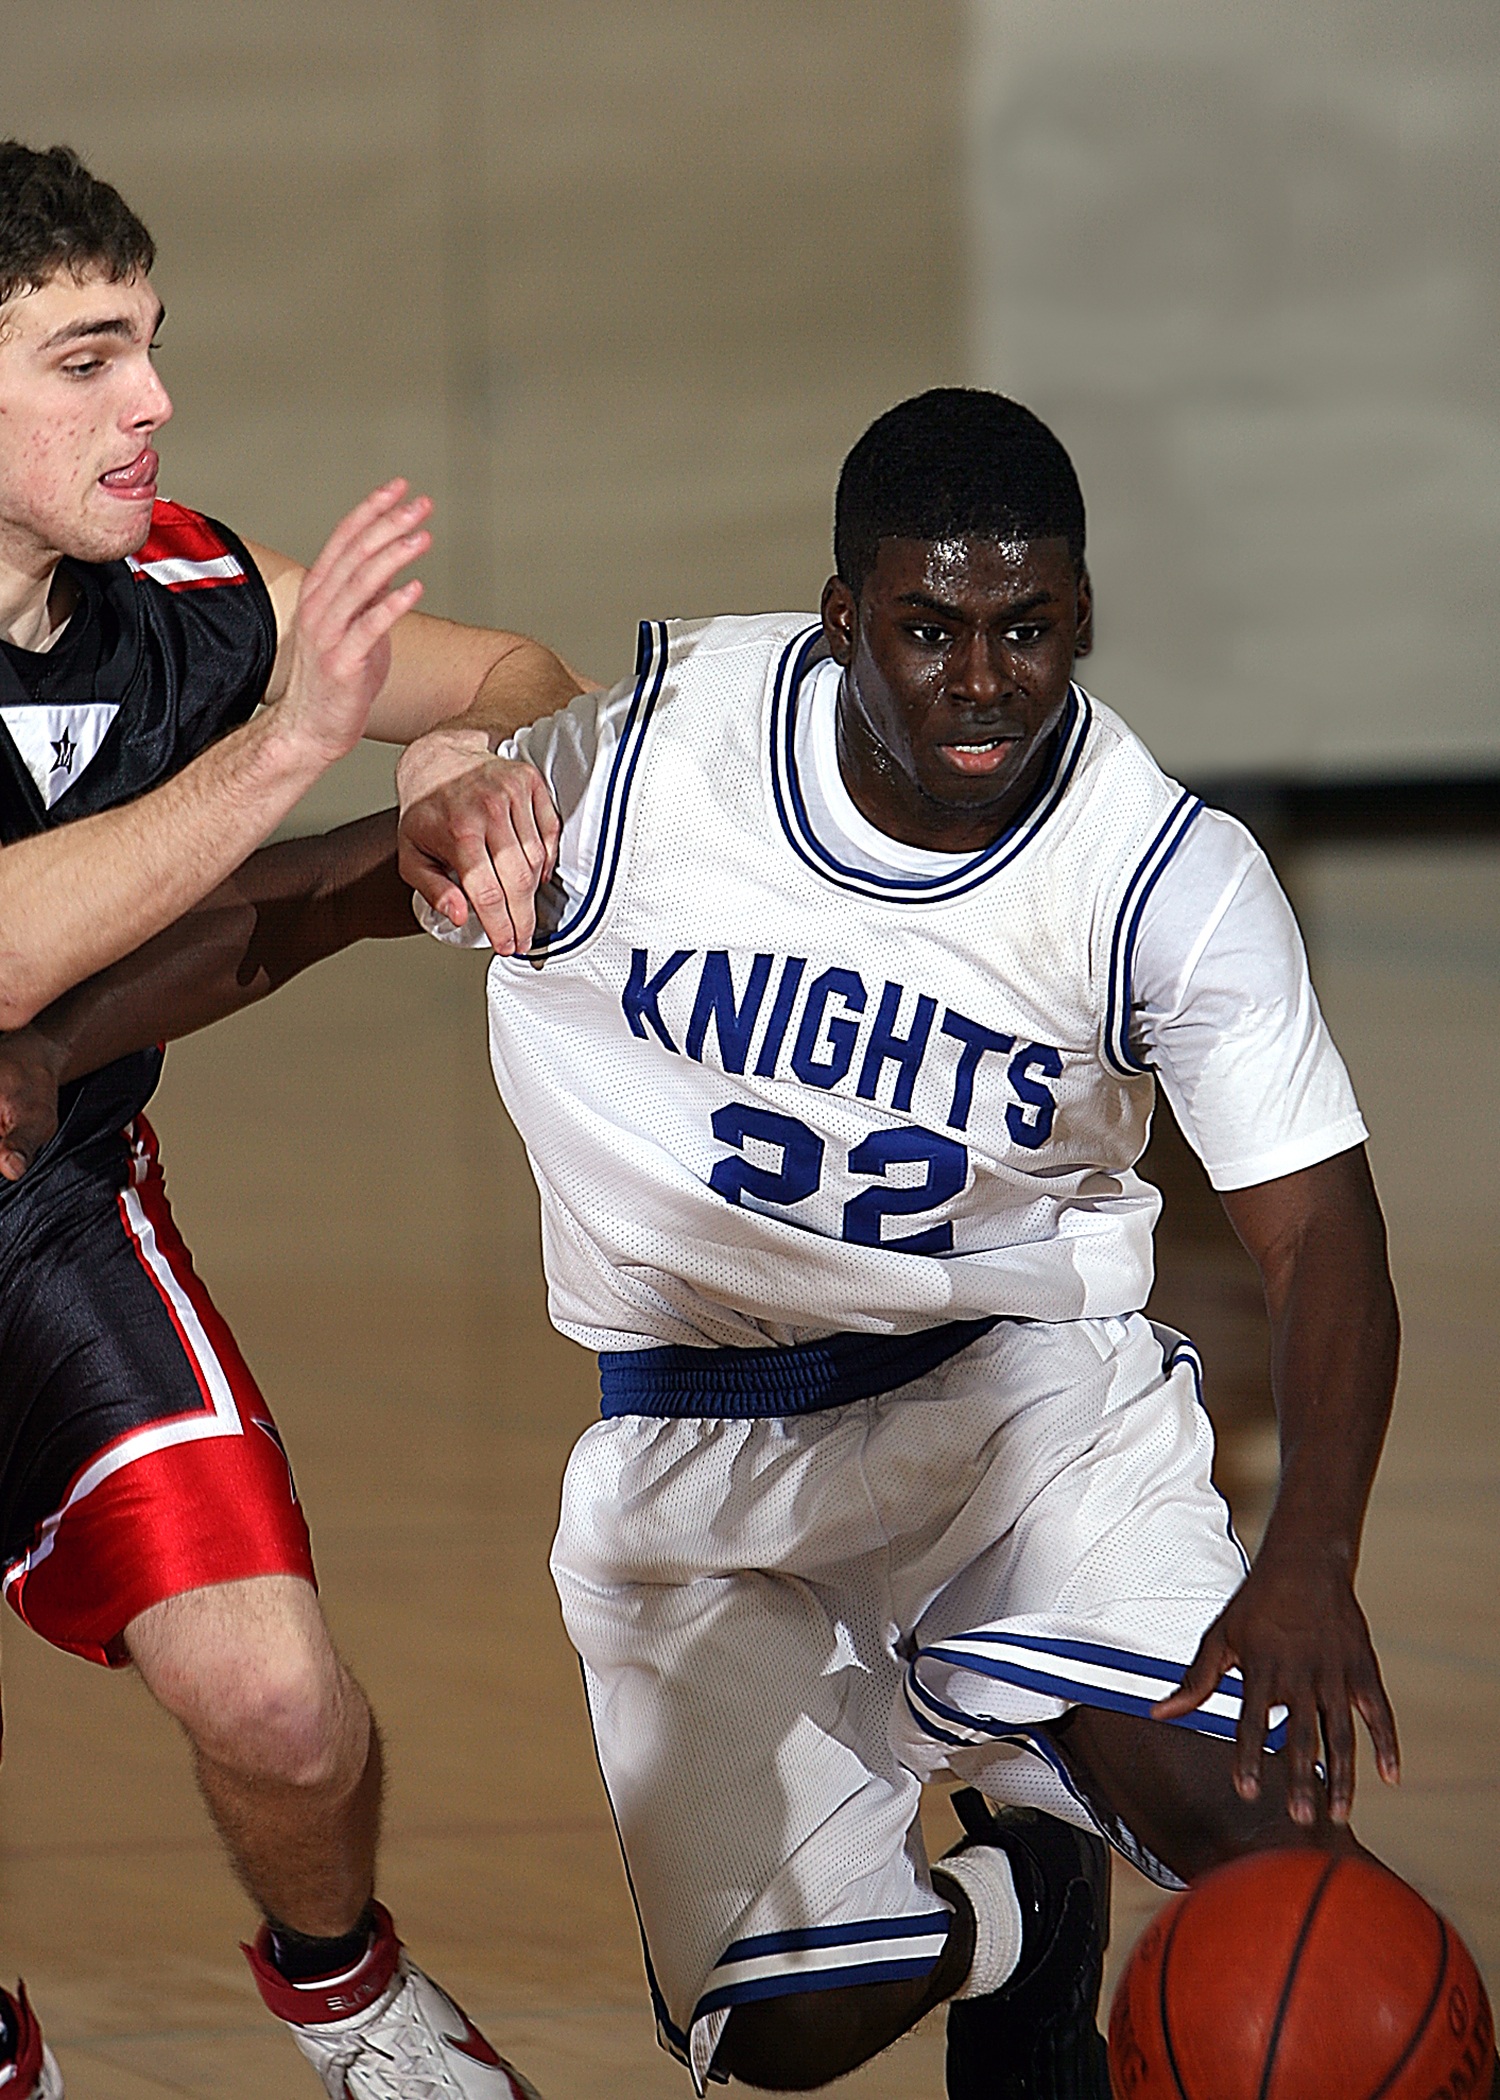
sport, game, play, motion, basketball, athletic, action, soccer, skill, player, teenager, competition, sports, ball, dribble, athlete, tournament, active, football player, competitor, high school, competitors, team sport, basketball player, competition event, baseball positions, basketball moves